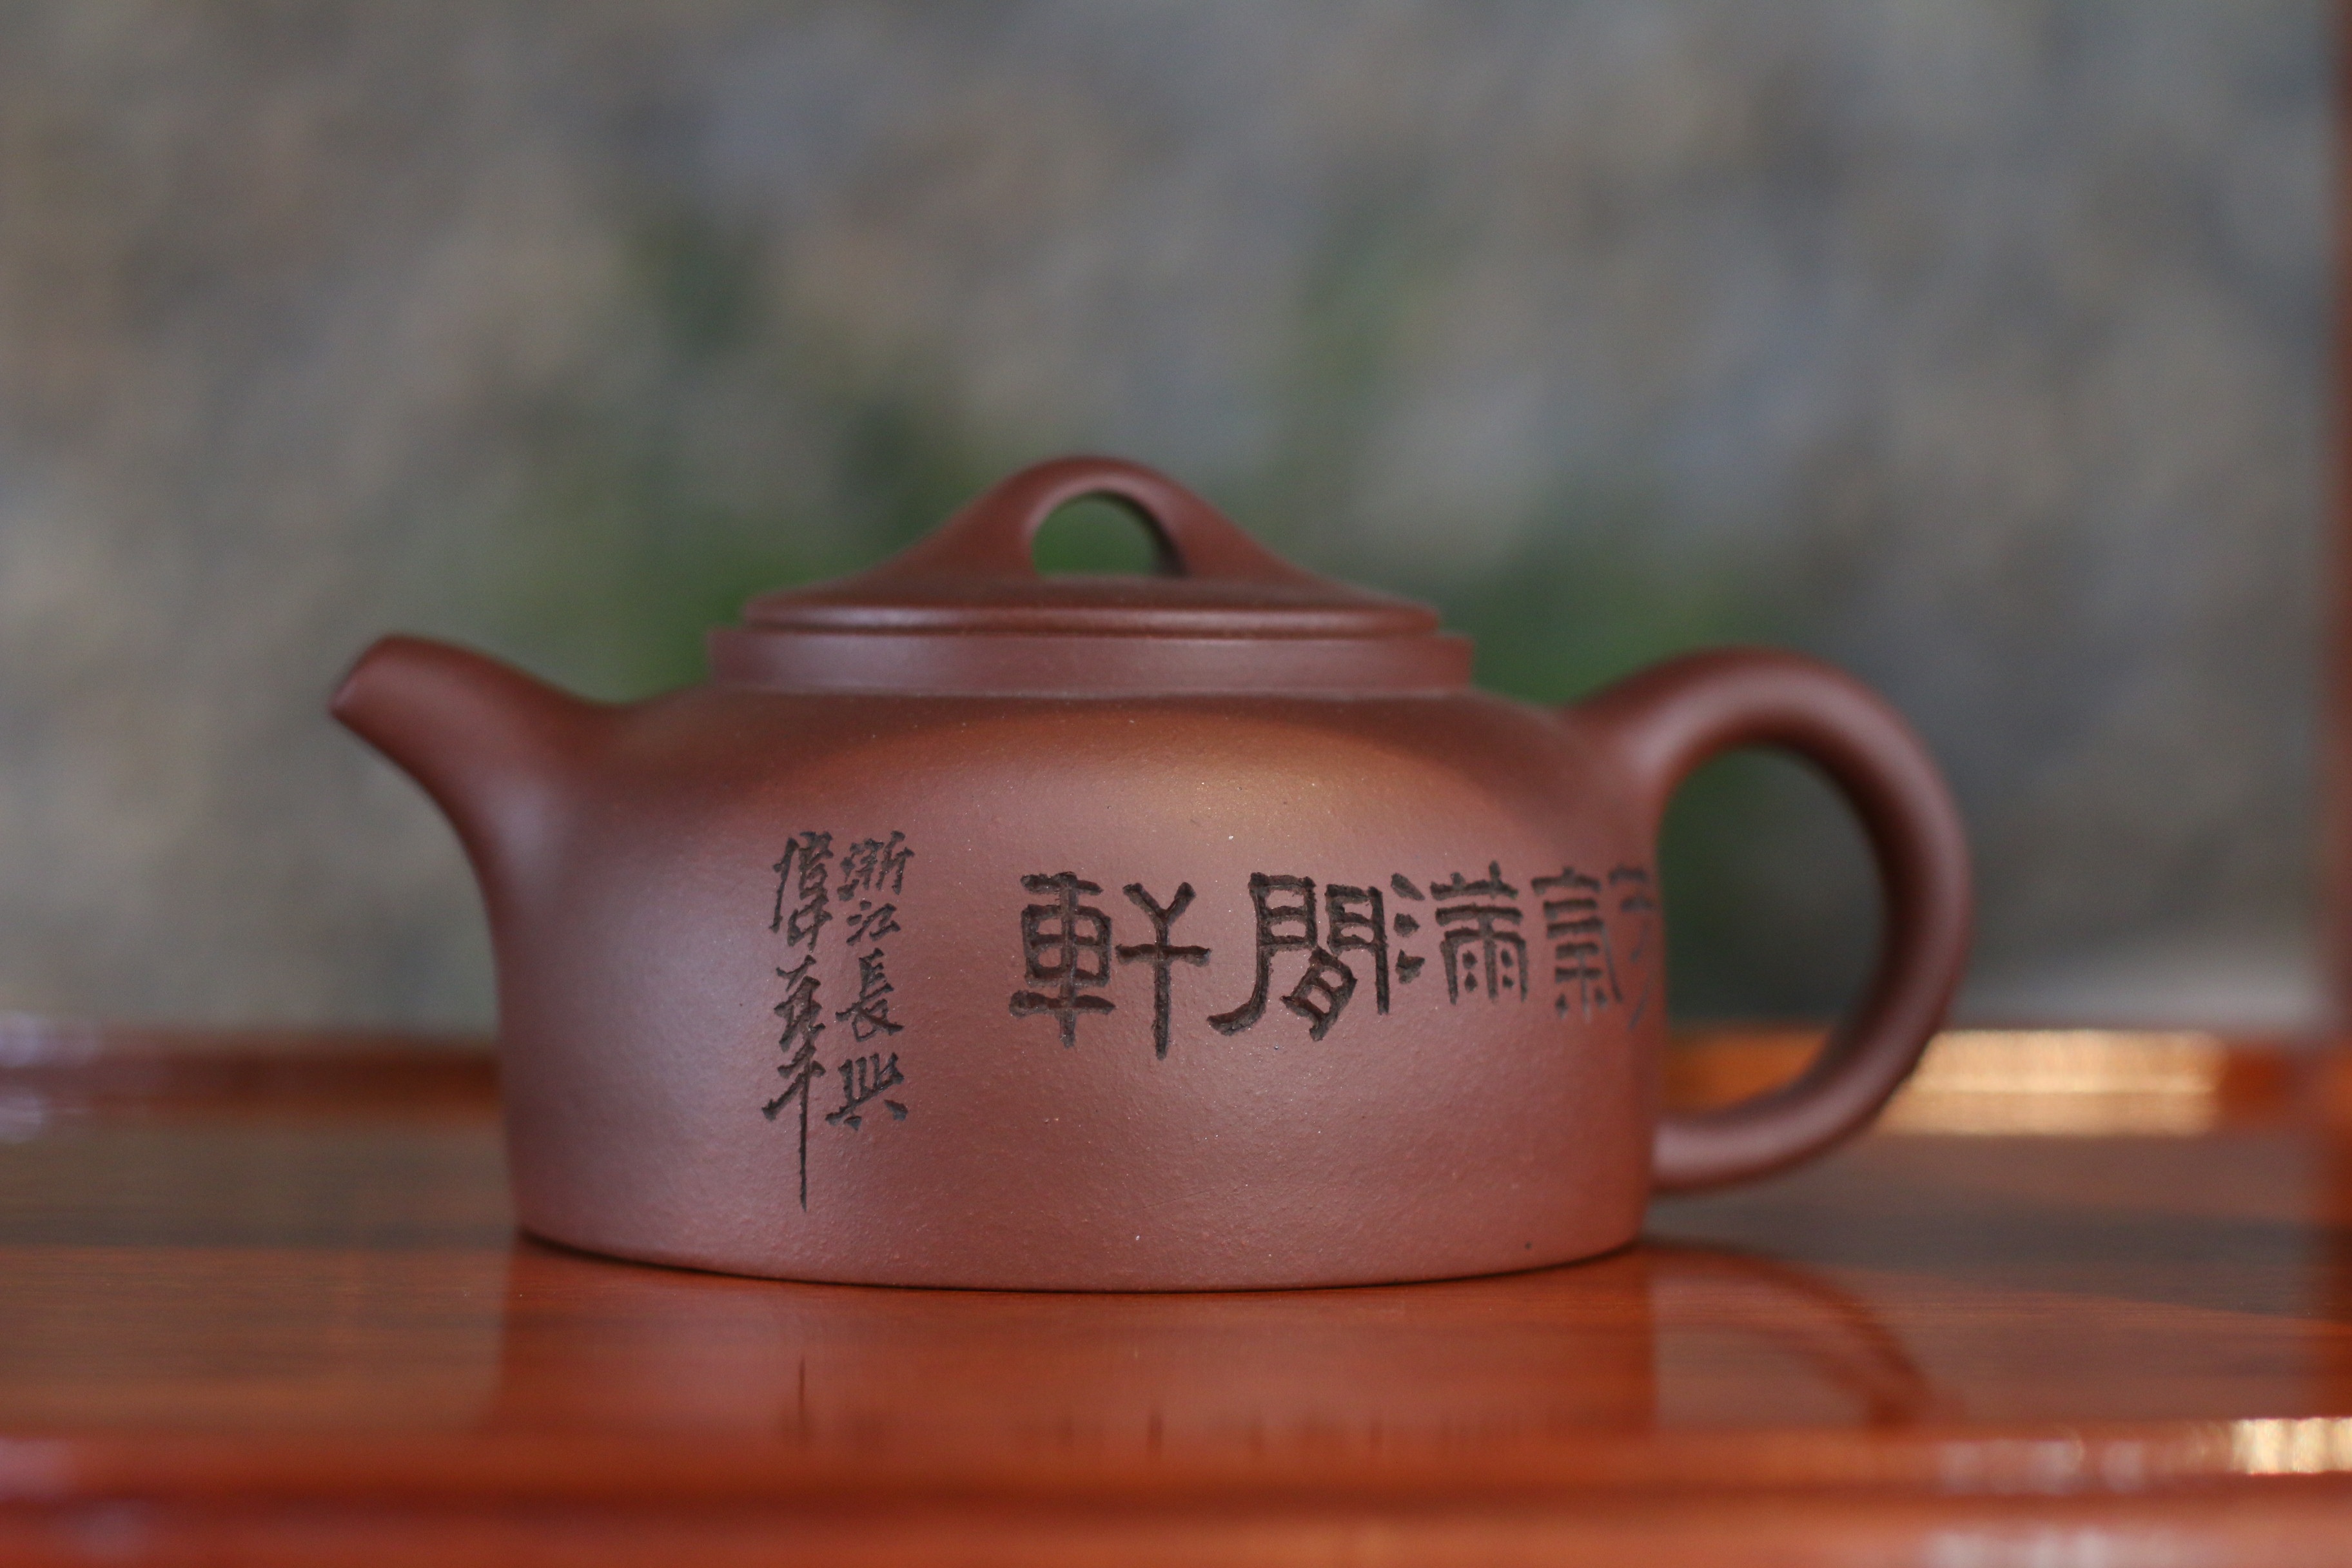
tea, purple, teapot, pot, cup, ceramic, asia, drink, tableware, style, clay, traditional